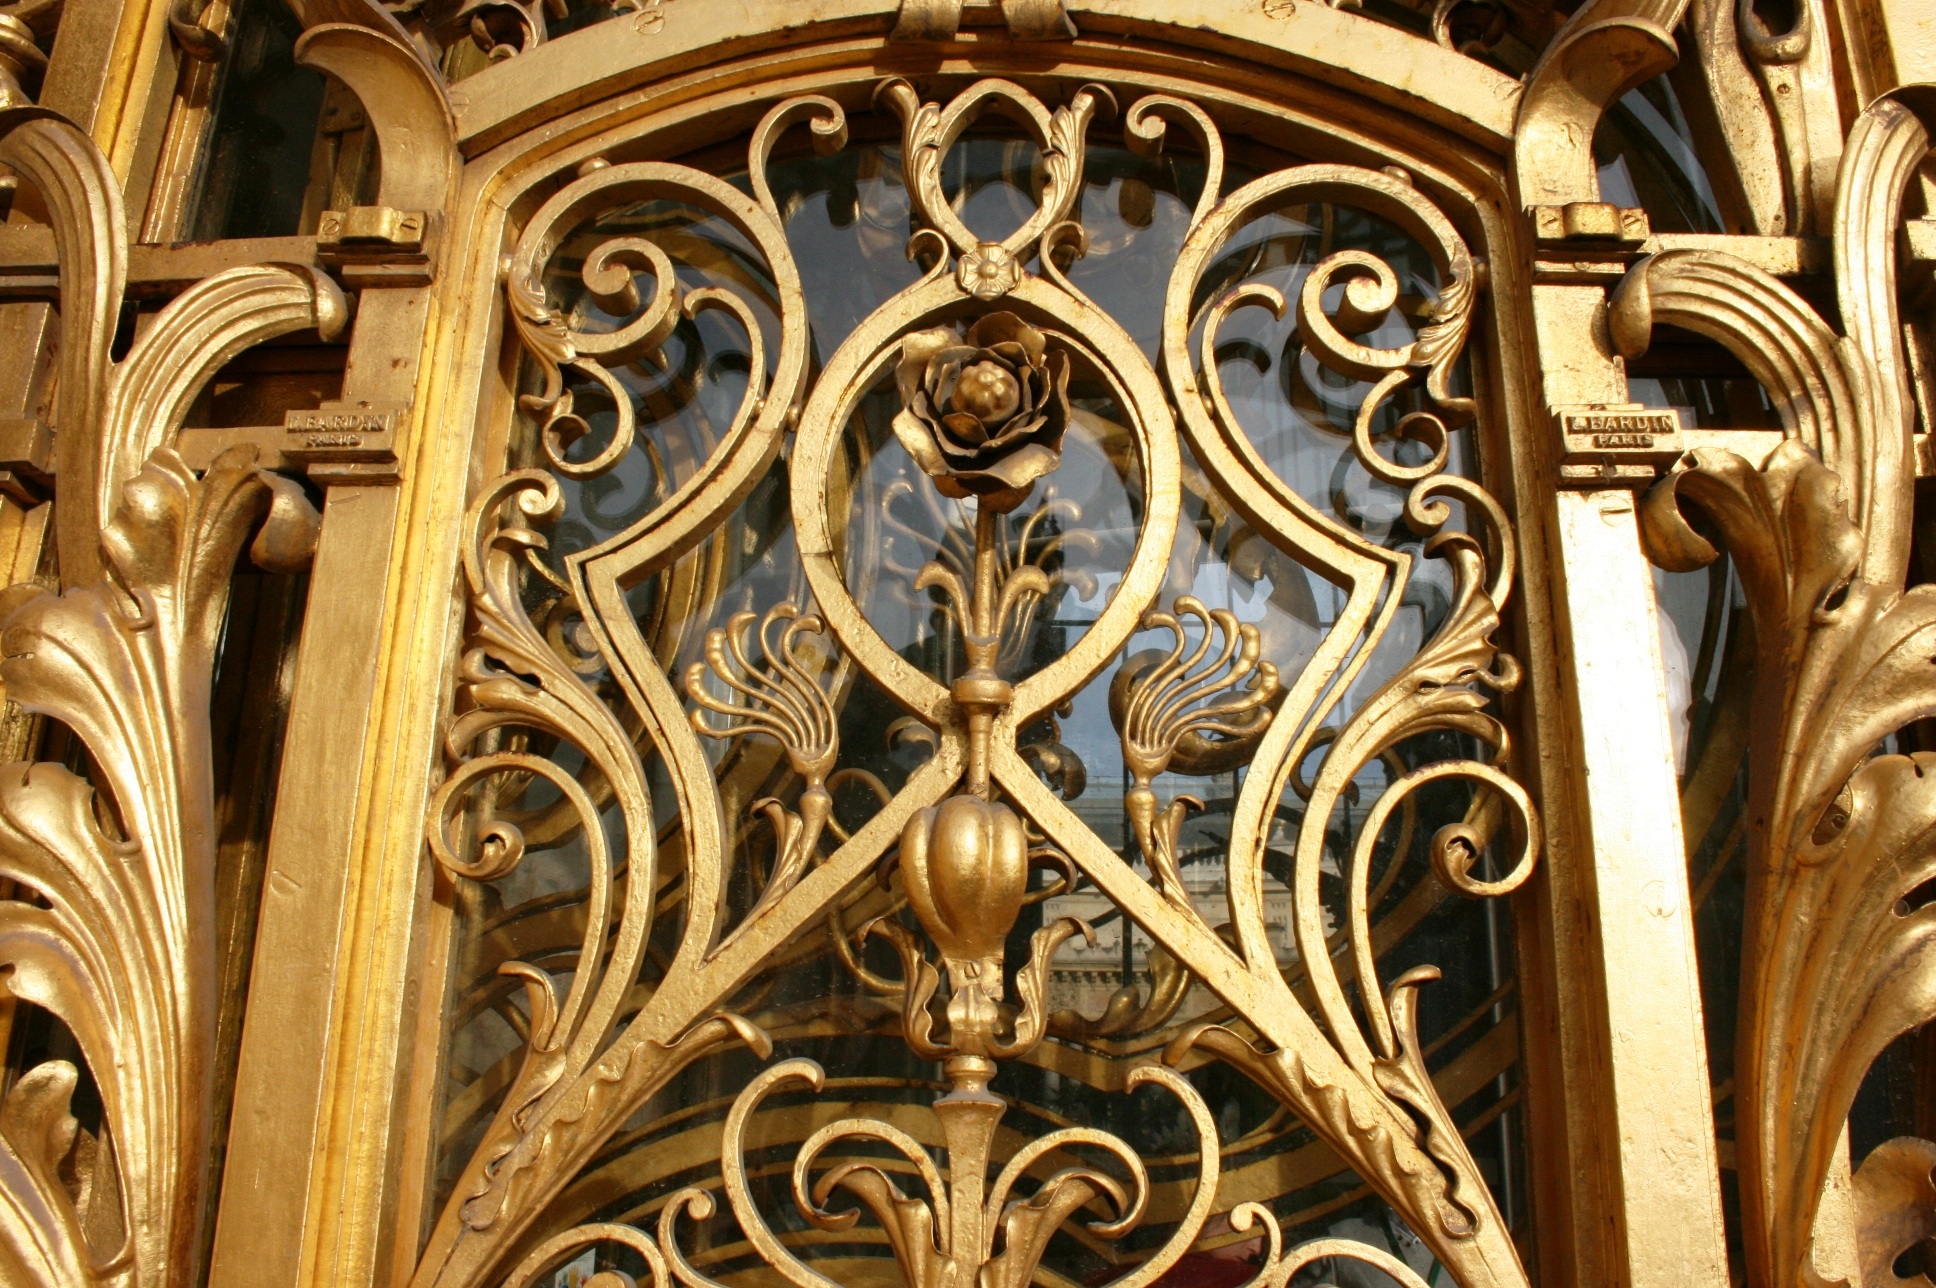
wood, paris, france, golden gate, cathedral, basilica, carving, art nouveau, petit palais, golden flower